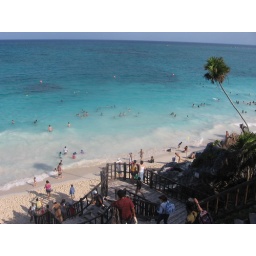
people swimming in the ocean near tulum